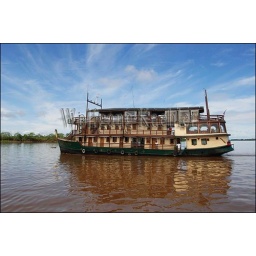
Peru, amazon river basin, near iquitos, maranon river, cruise ship la esmeralda